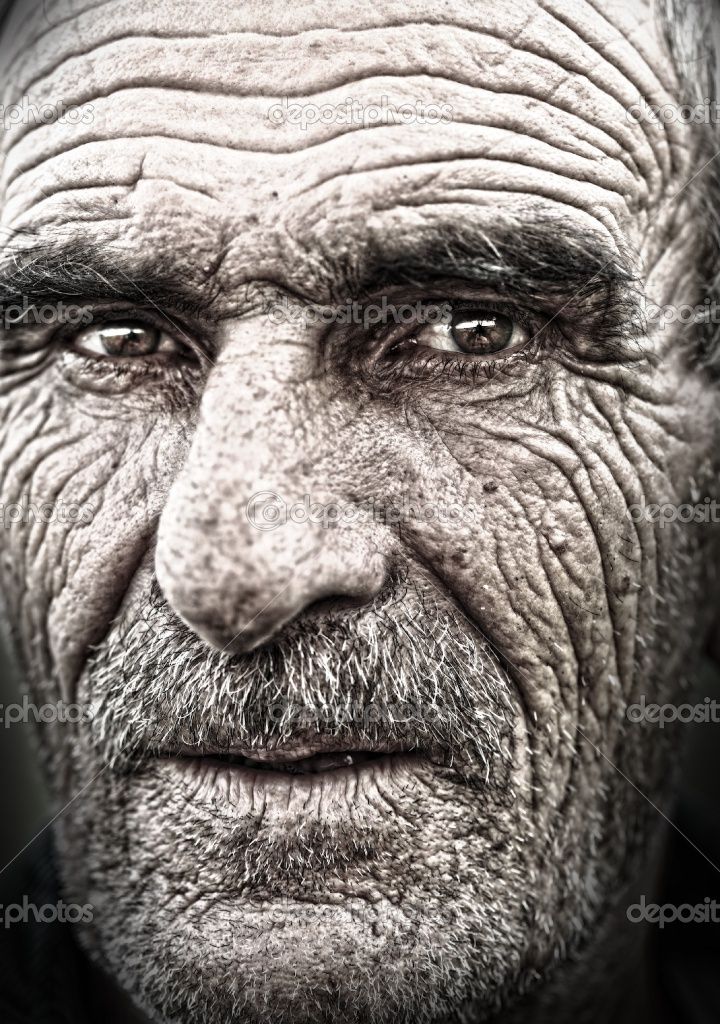
Gender: men